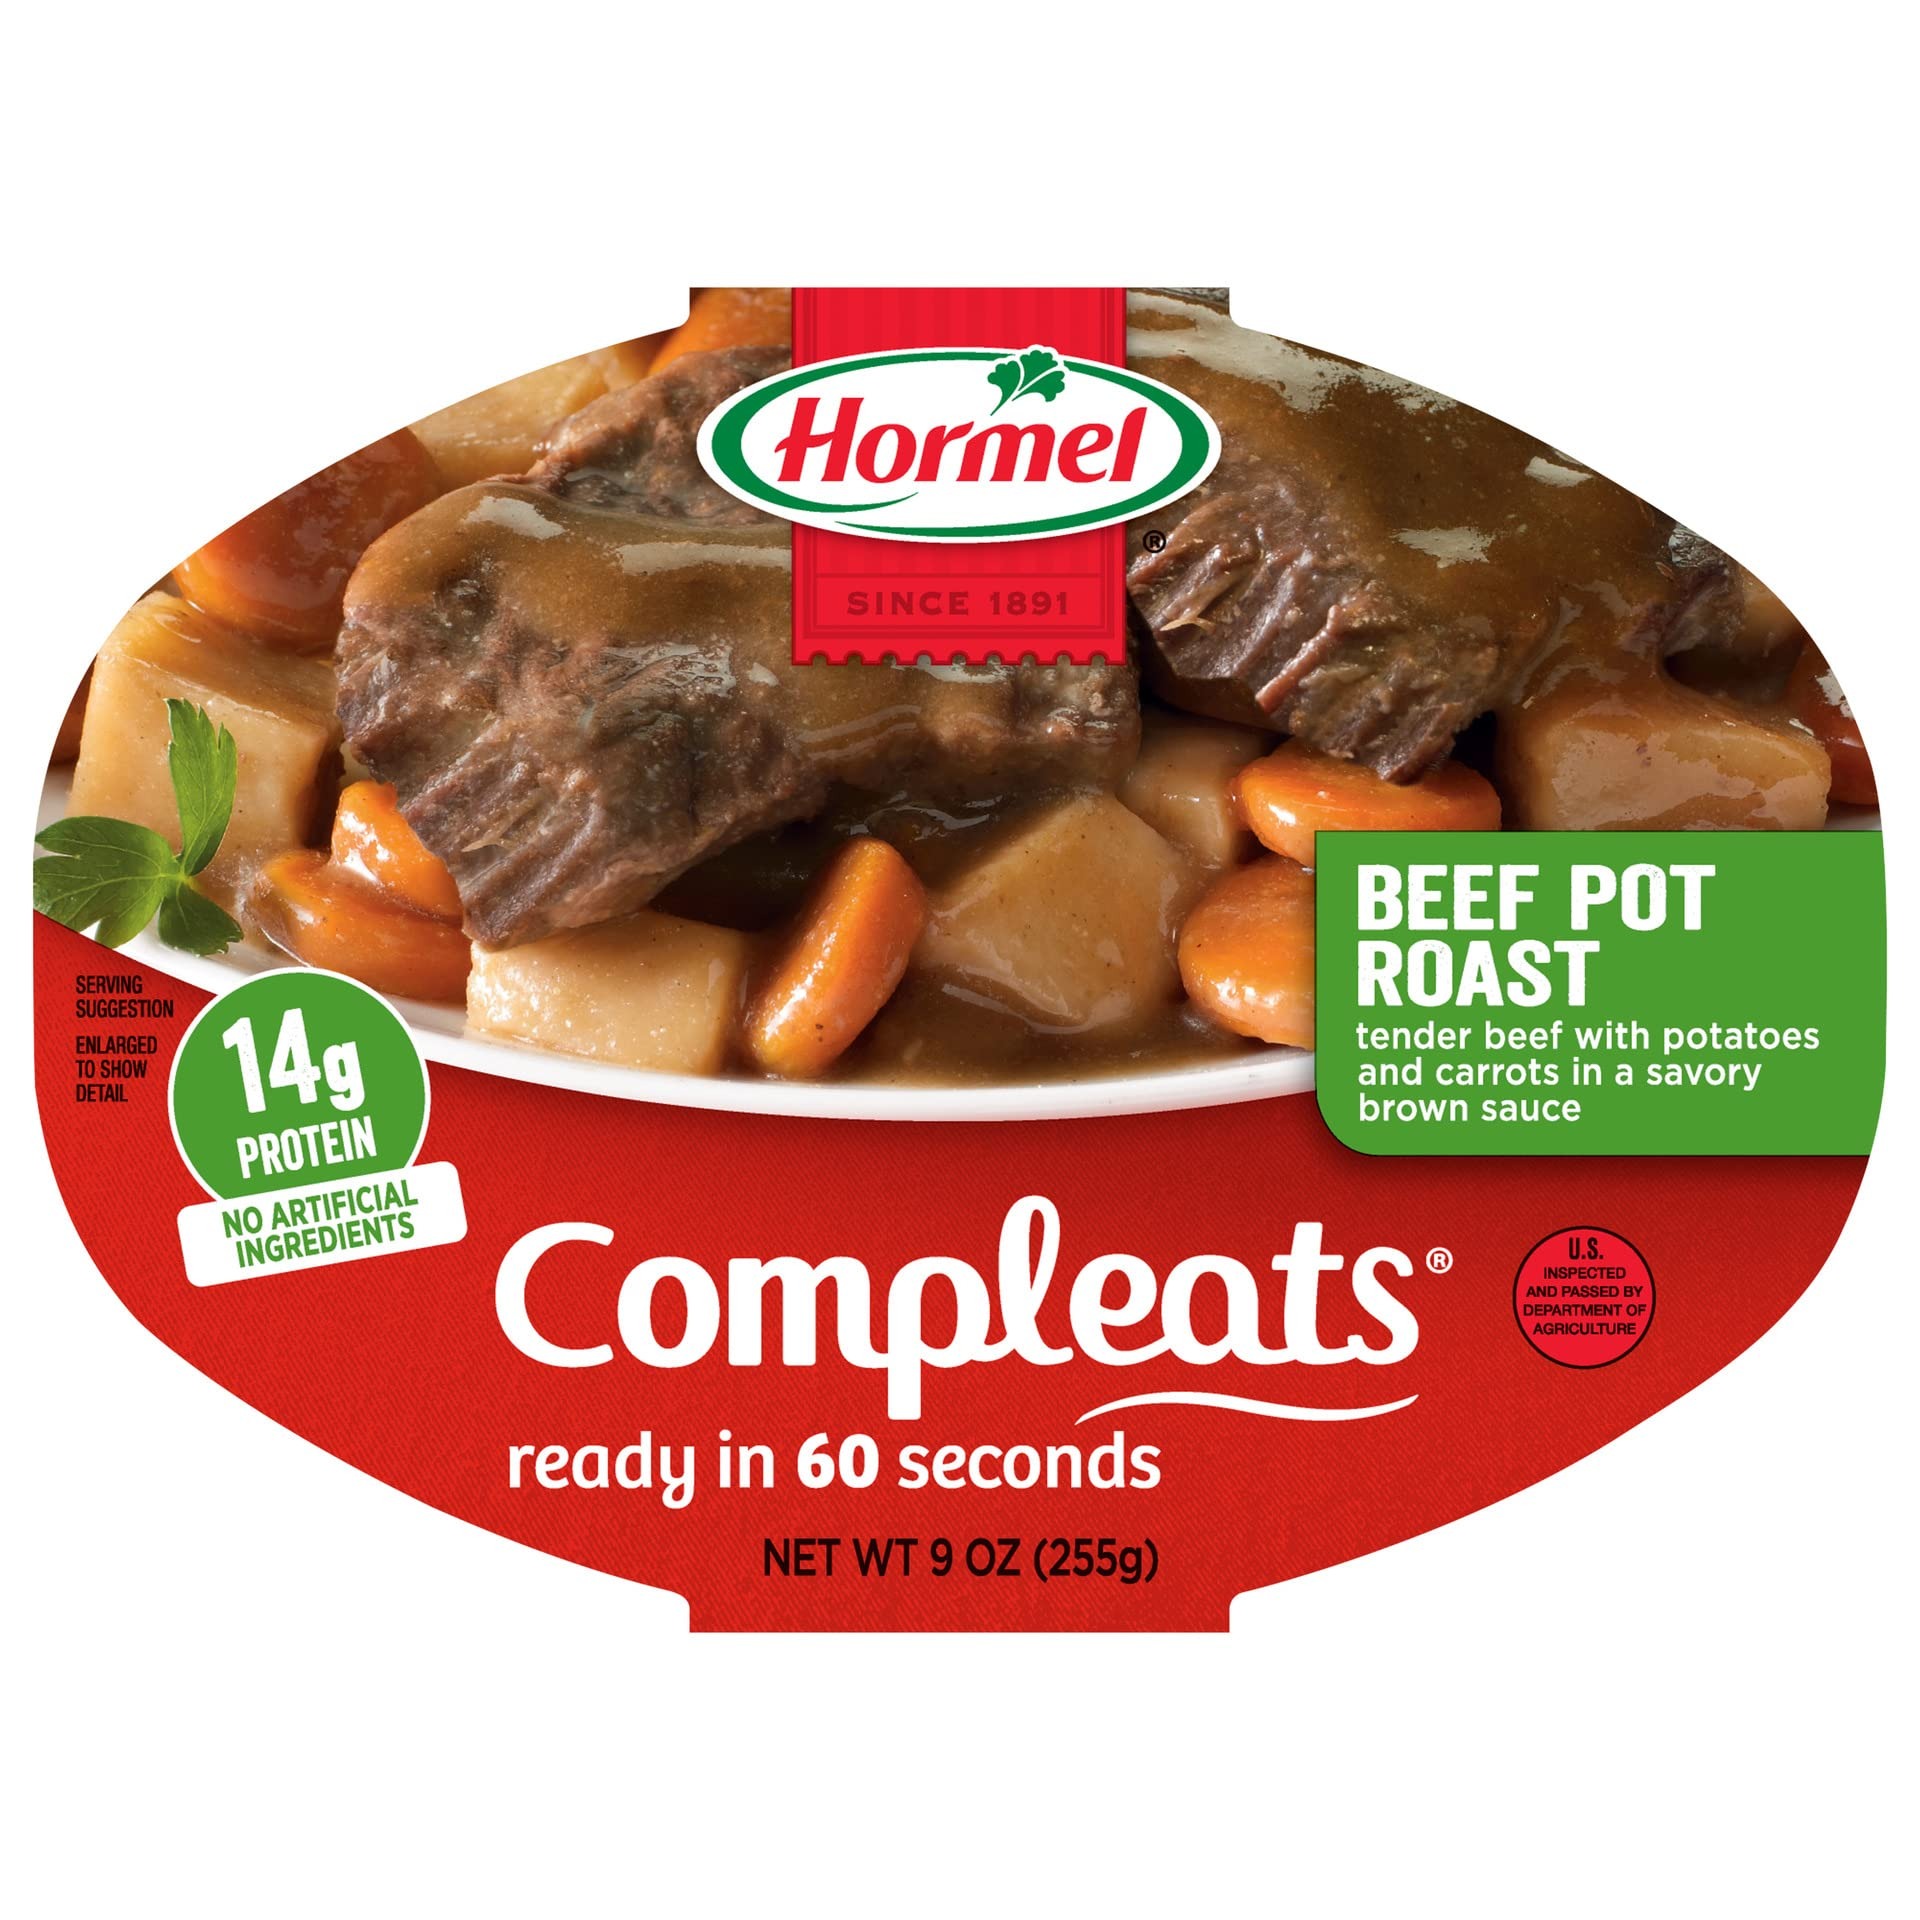
Item Name: HORMEL COMPLEATS Beef Pot Roast Microwave Tray, 9 Ounce (Pack of 6)
Bullet Point 1: Microwave Beef Pot Roast: Featuring tender beef with potatoes and carrots in a savory brown sauce. This convenient dish hits the spot with 16 grams of protein per serving
Bullet Point 2: Shelf To Table: Made with high quality ingredients and homestyle recipes HORMEL COMPLEATS products deliver a satisfying dinner or lunch that is ready to eat in 60 seconds; No prep, no mess, and no clean up
Bullet Point 3: Real Food. Real Fast: HORMEL COMPLEATS microwave trays are shelf stable and deliver a hearty dinner; Stock your pantry, desk, or locker for a quick, tasty dish anytime
Bullet Point 4: Good Taste: From chili with beans to Salisbury steak, mac and cheese, beef stew, chicken and dumplings, pot pie and more, HORMEL COMPLEATS microwaveable trays are an easy, affordable way to get dinner done
Bullet Point 5: HORMEL COMPLEATS products: On the job or at home after a long day, HORMEL COMPLEATS microwavable trays meet you where you're at; satisfying lunch or dinner that is ready in 60 seconds with no prep, clean-up, or freezer required
Value: 54.0
Unit: Ounce

Price: 2.99